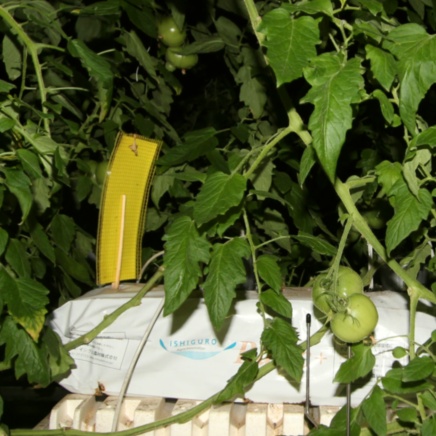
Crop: tomato